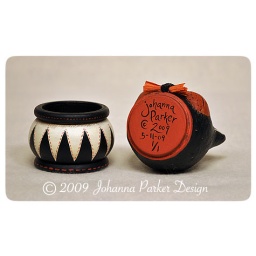
One of a kind black cat Kettle Cup by artist Johanna Parker ~ signed &amp;amp; dated